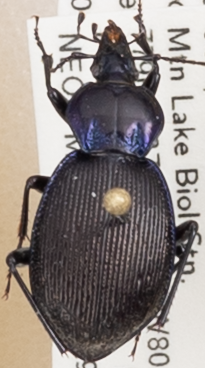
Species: Sphaeroderus stenostomus lecontei
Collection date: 2019-06-18
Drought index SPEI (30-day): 0.36
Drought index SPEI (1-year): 2.09
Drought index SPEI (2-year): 2.09